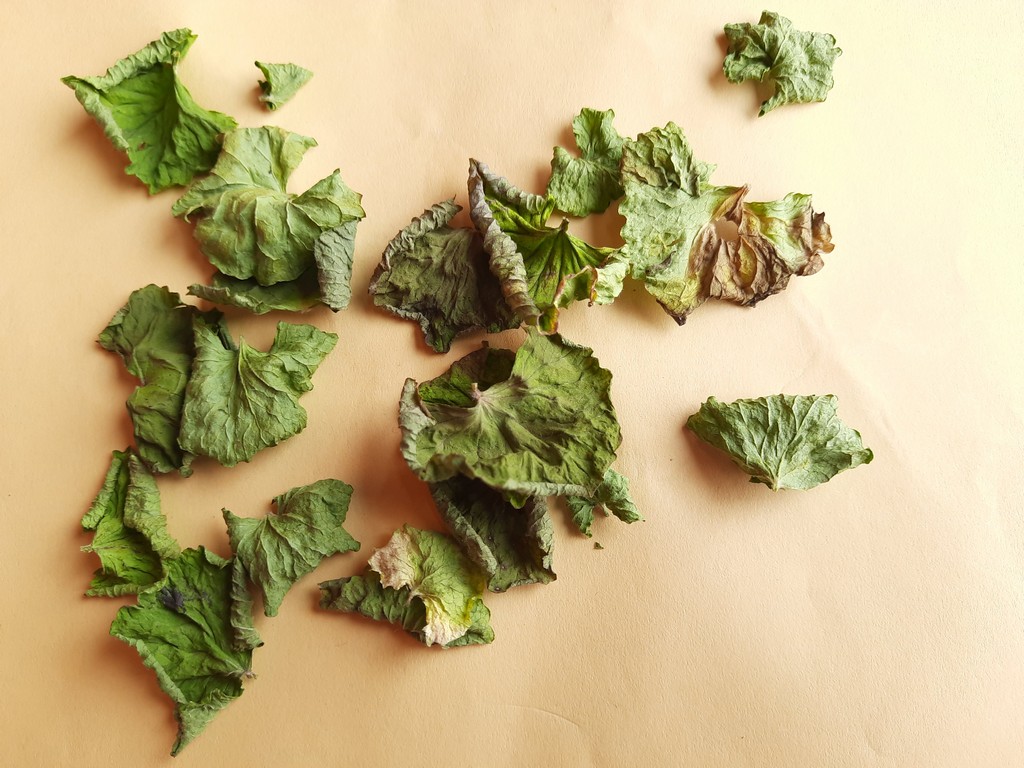
Label: Dried